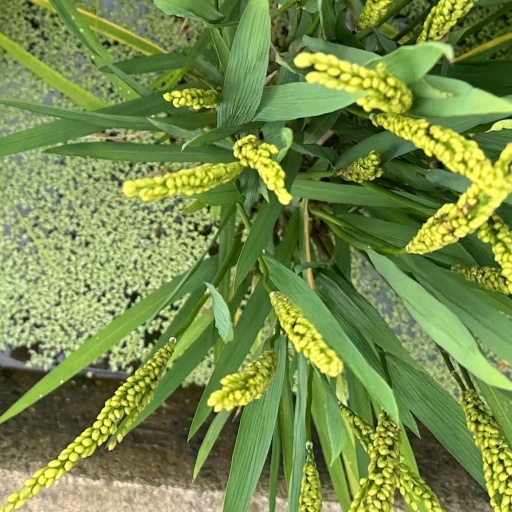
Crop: rice